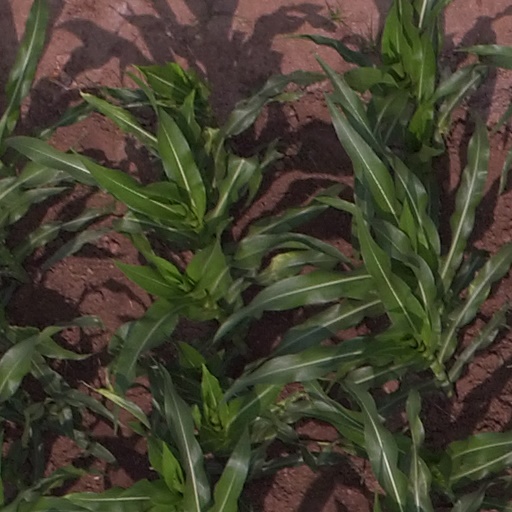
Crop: maize; corn